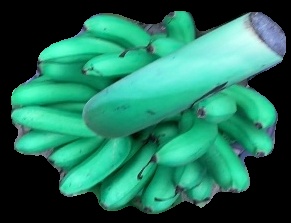
Variety: rasbale
Grade: grade1